Hedwig of Nordgau

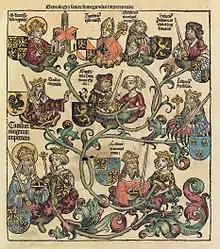
This is a part of a scan of an historical document: Title: Schedelsche Weltchronik or Nuremberg Chronicle

Hedwig of Nordgau ( 922 – after 993) was the wife of Siegfried of Luxembourg, first count of Luxembourg and founder of the country. They were married 950. She was of Saxon origin but her parentage is not known for certain. Some sources claim that she was connected to the family of Otto I, Holy Roman Emperor. Described as "saintly" herself, Hedwig of Nordgau was the mother of Saint Cunigunde of Luxembourg, the seventh of eleven children from her marriage to Siegfried.